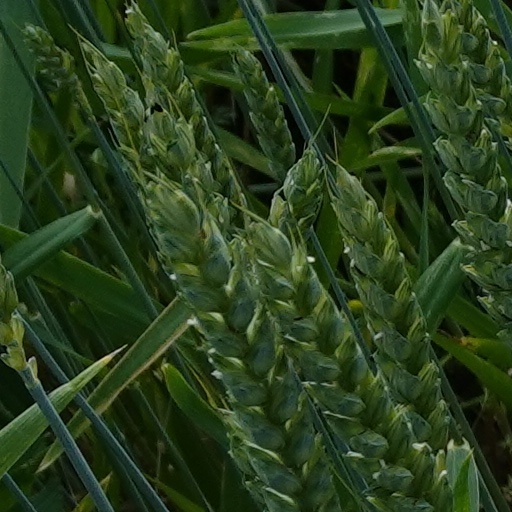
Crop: wheat